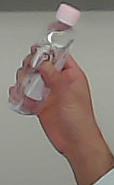
Product: johnson_baby